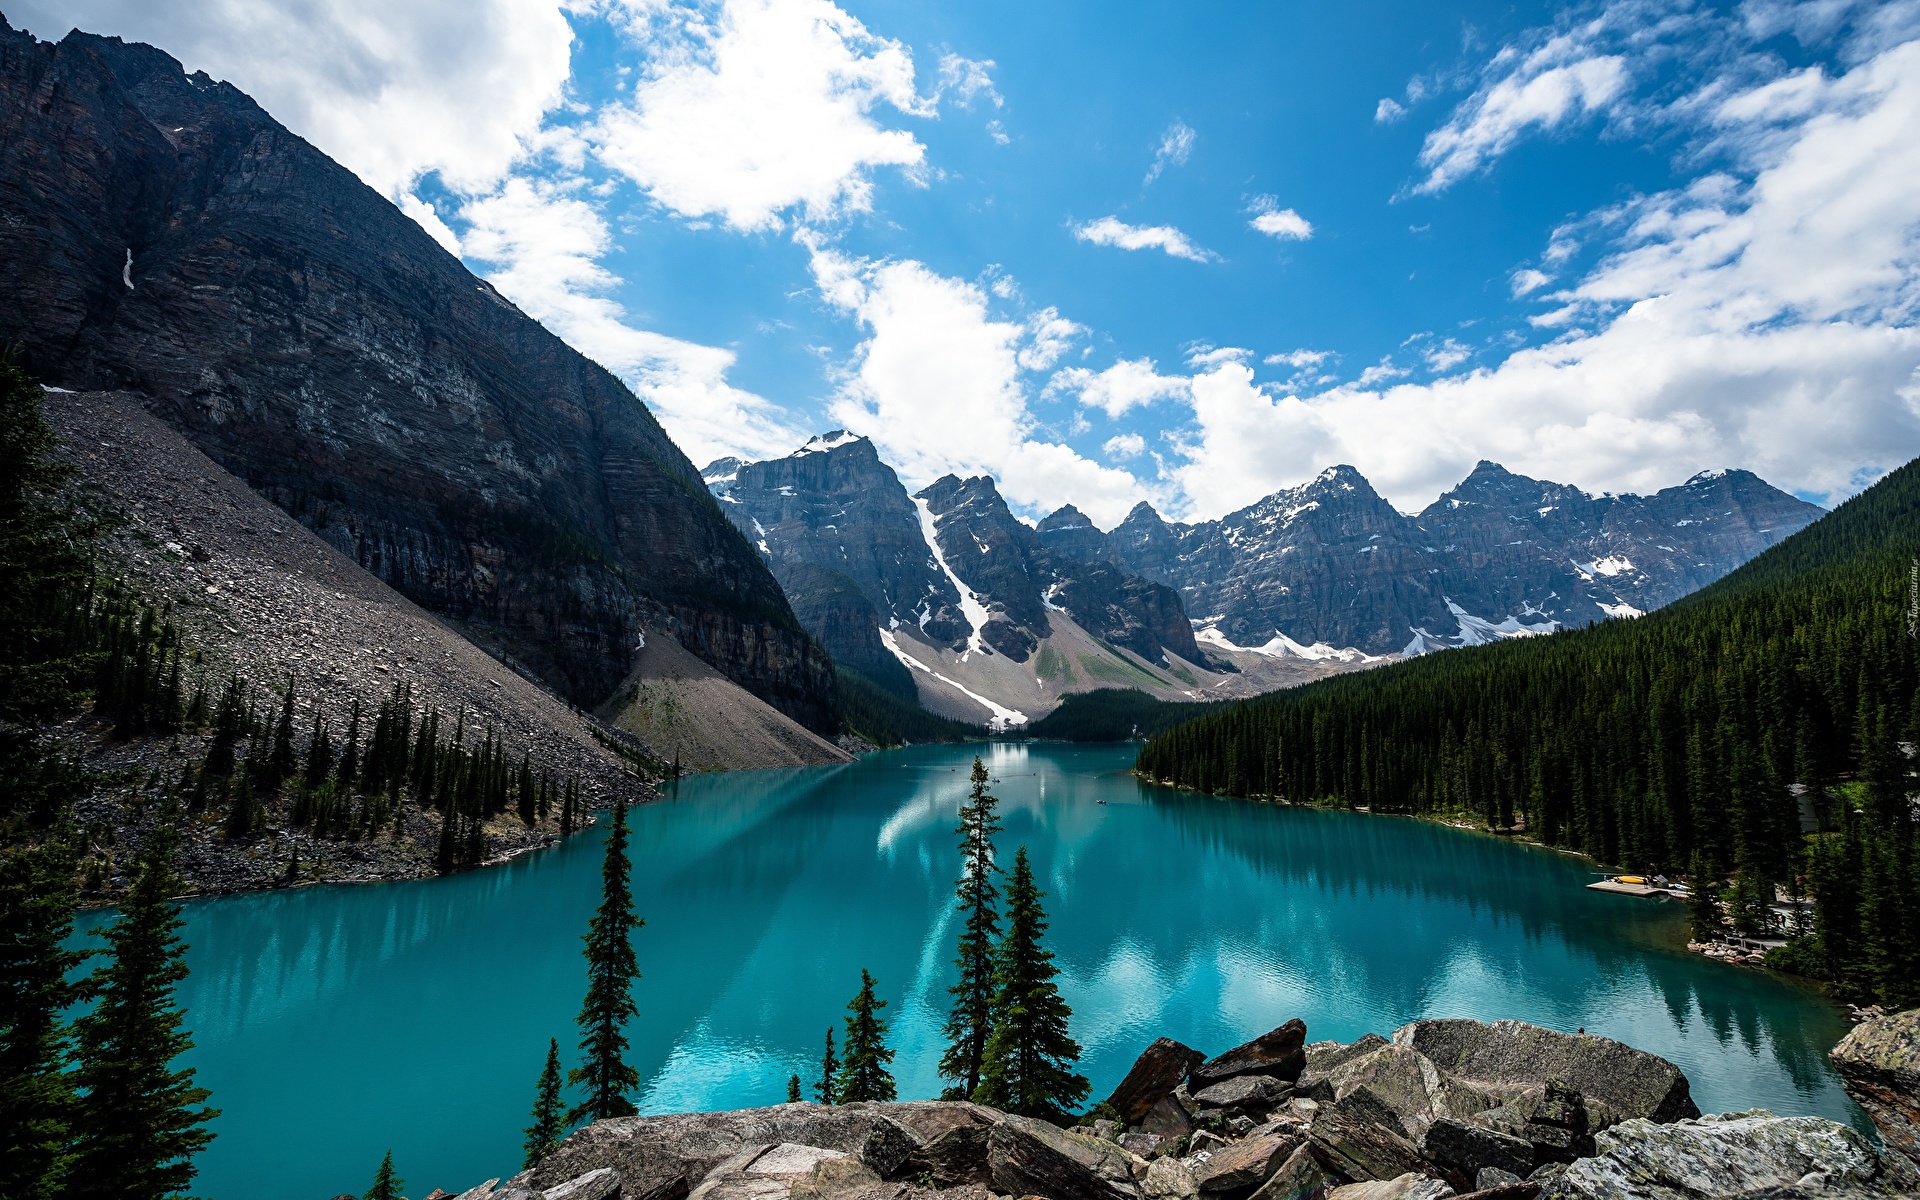
ocean, water, cloud, sky, water resources, mountain, plant, natural landscape, tree, larch, highland, lake, body of water, watercourse, bank, glacial landform, landscape, valley, geological phenomenon, mountain range, forest, massif, mountain river, cumulus, fell, tarn, hill, reservoir, reflection, geology, sound, conifer, glacial lake, hill station, nature reserve, ridge, lake district, summit, glacier, rock, loch, moraine, crater lake, pine, symmetry, batholith, pine family, vacation, alps, river